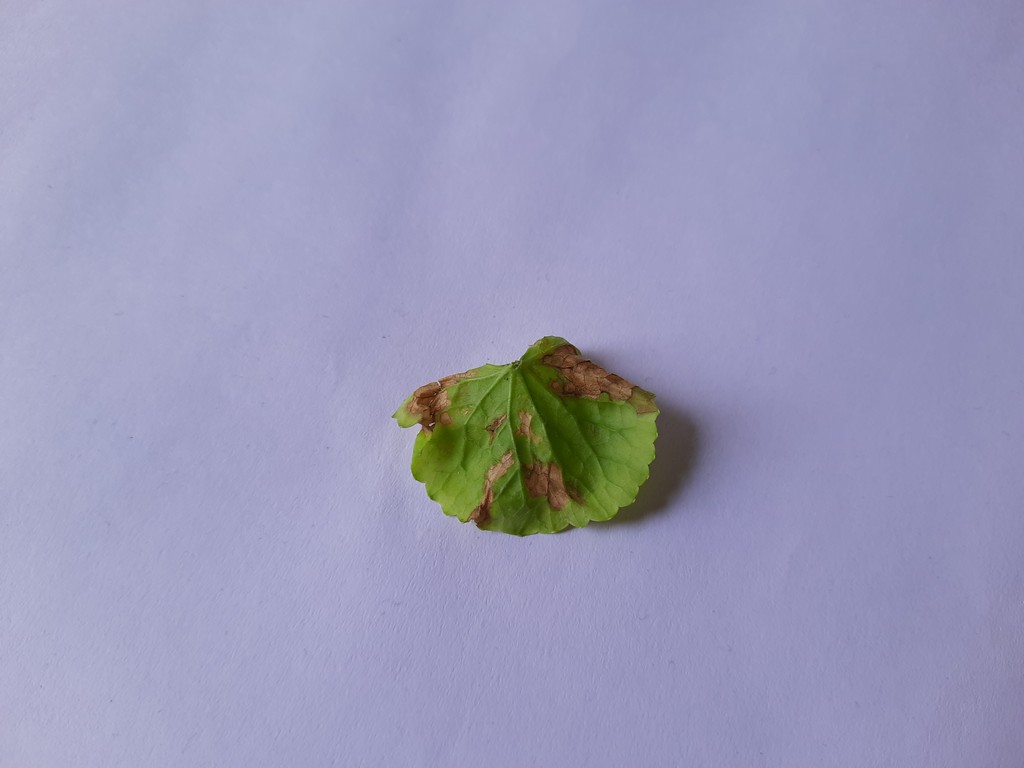
Label: Unhealthy